Algernon Lee Butler

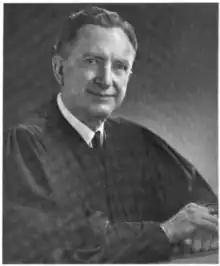

Algernon Lee Butler (August 2, 1905 – September 5, 1978) was a United States district judge of the United States District Court for the Eastern District of North Carolina.